Cockade of Italy

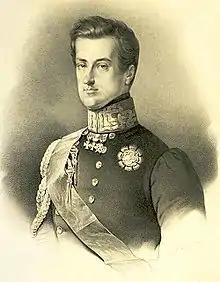
Charles Albert of Piedmont-Sardinia

In Bergamo, civilians were obliged to wear a tricolour cockade pinned to their clothes, a coercion that was sanctioned, on 13 May 1797, also in Modena and Reggio Emilia. Even without the need for obligations on the part of the authorities, the cockade spread more and more among the population, who wore it with pride, laying the foundations, together with other factors, for the Italian unification. By decree of 18 May 1797, the Provisional Municipality of Venice noted that "the nation had adopted...the tricolour cockade green, white, and red" and adopted it for its own use as well.